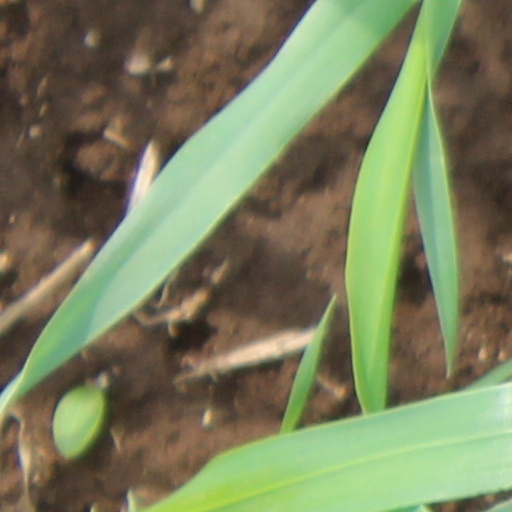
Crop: wheat